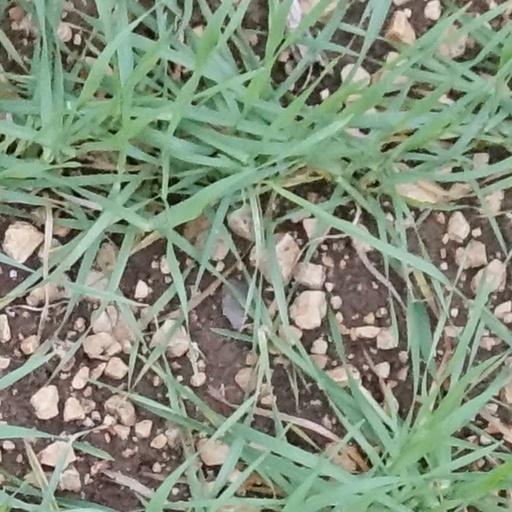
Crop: wheat